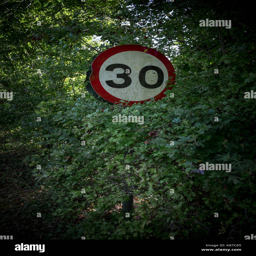
mph sign on a country road